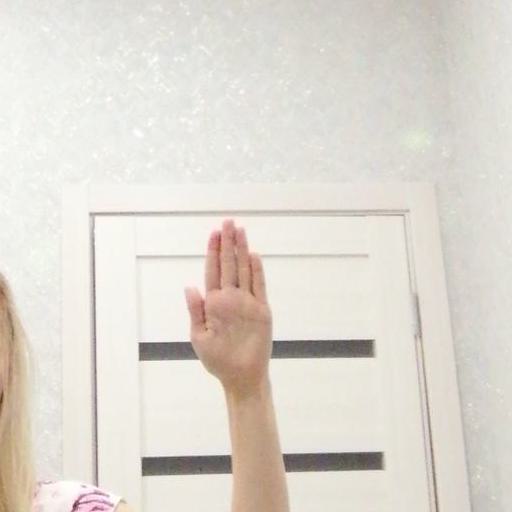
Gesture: stop